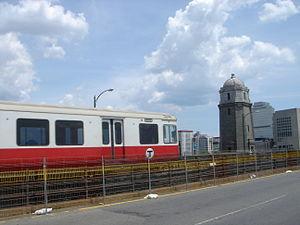
La ligne rouge du métro de Boston est l'une des trois lignes de métro de la ville de Boston, Massachusetts. Exploitée par la Massachusetts Bay Transportation Authority, elle traverse la région de Boston de nord au sud. La longueur de la ligne fait 33 km dont 14 km en souterrain et 22 stations sont ouvertes le long de son parcours.